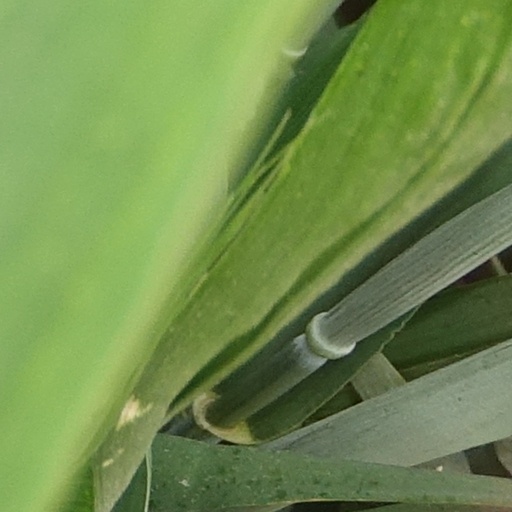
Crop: wheat